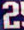
Number: 2